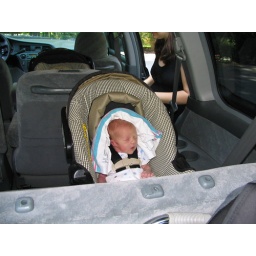
Quinn in his car seat to go to Mama and Papa's.